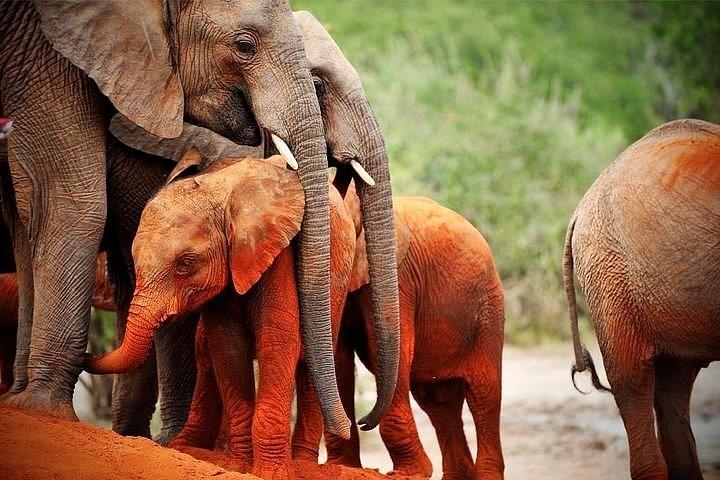
Kundi la tembo pori wakiwemo tembo wawili wakubwa na wengine wadogo, mmoja wa ndovu wadogo na sehemu ya tembo wegine zinaonekana zikiwa na rangi nyekundu iliyosababishwa na udongo, tembo wakishikama pamoja wakionyesha umoja na ulezi wa  familia huku mazingira asili yakiwa nyuma yao.